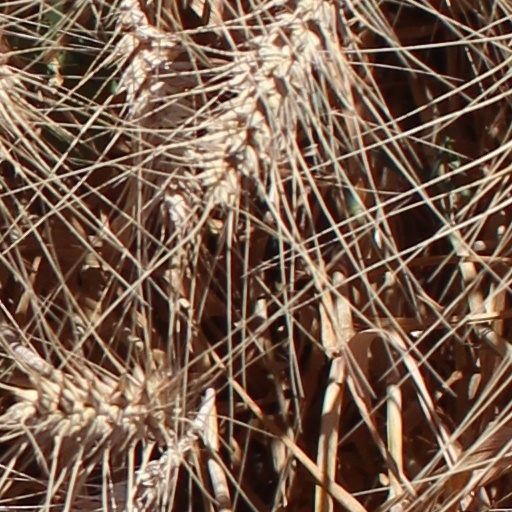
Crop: wheat